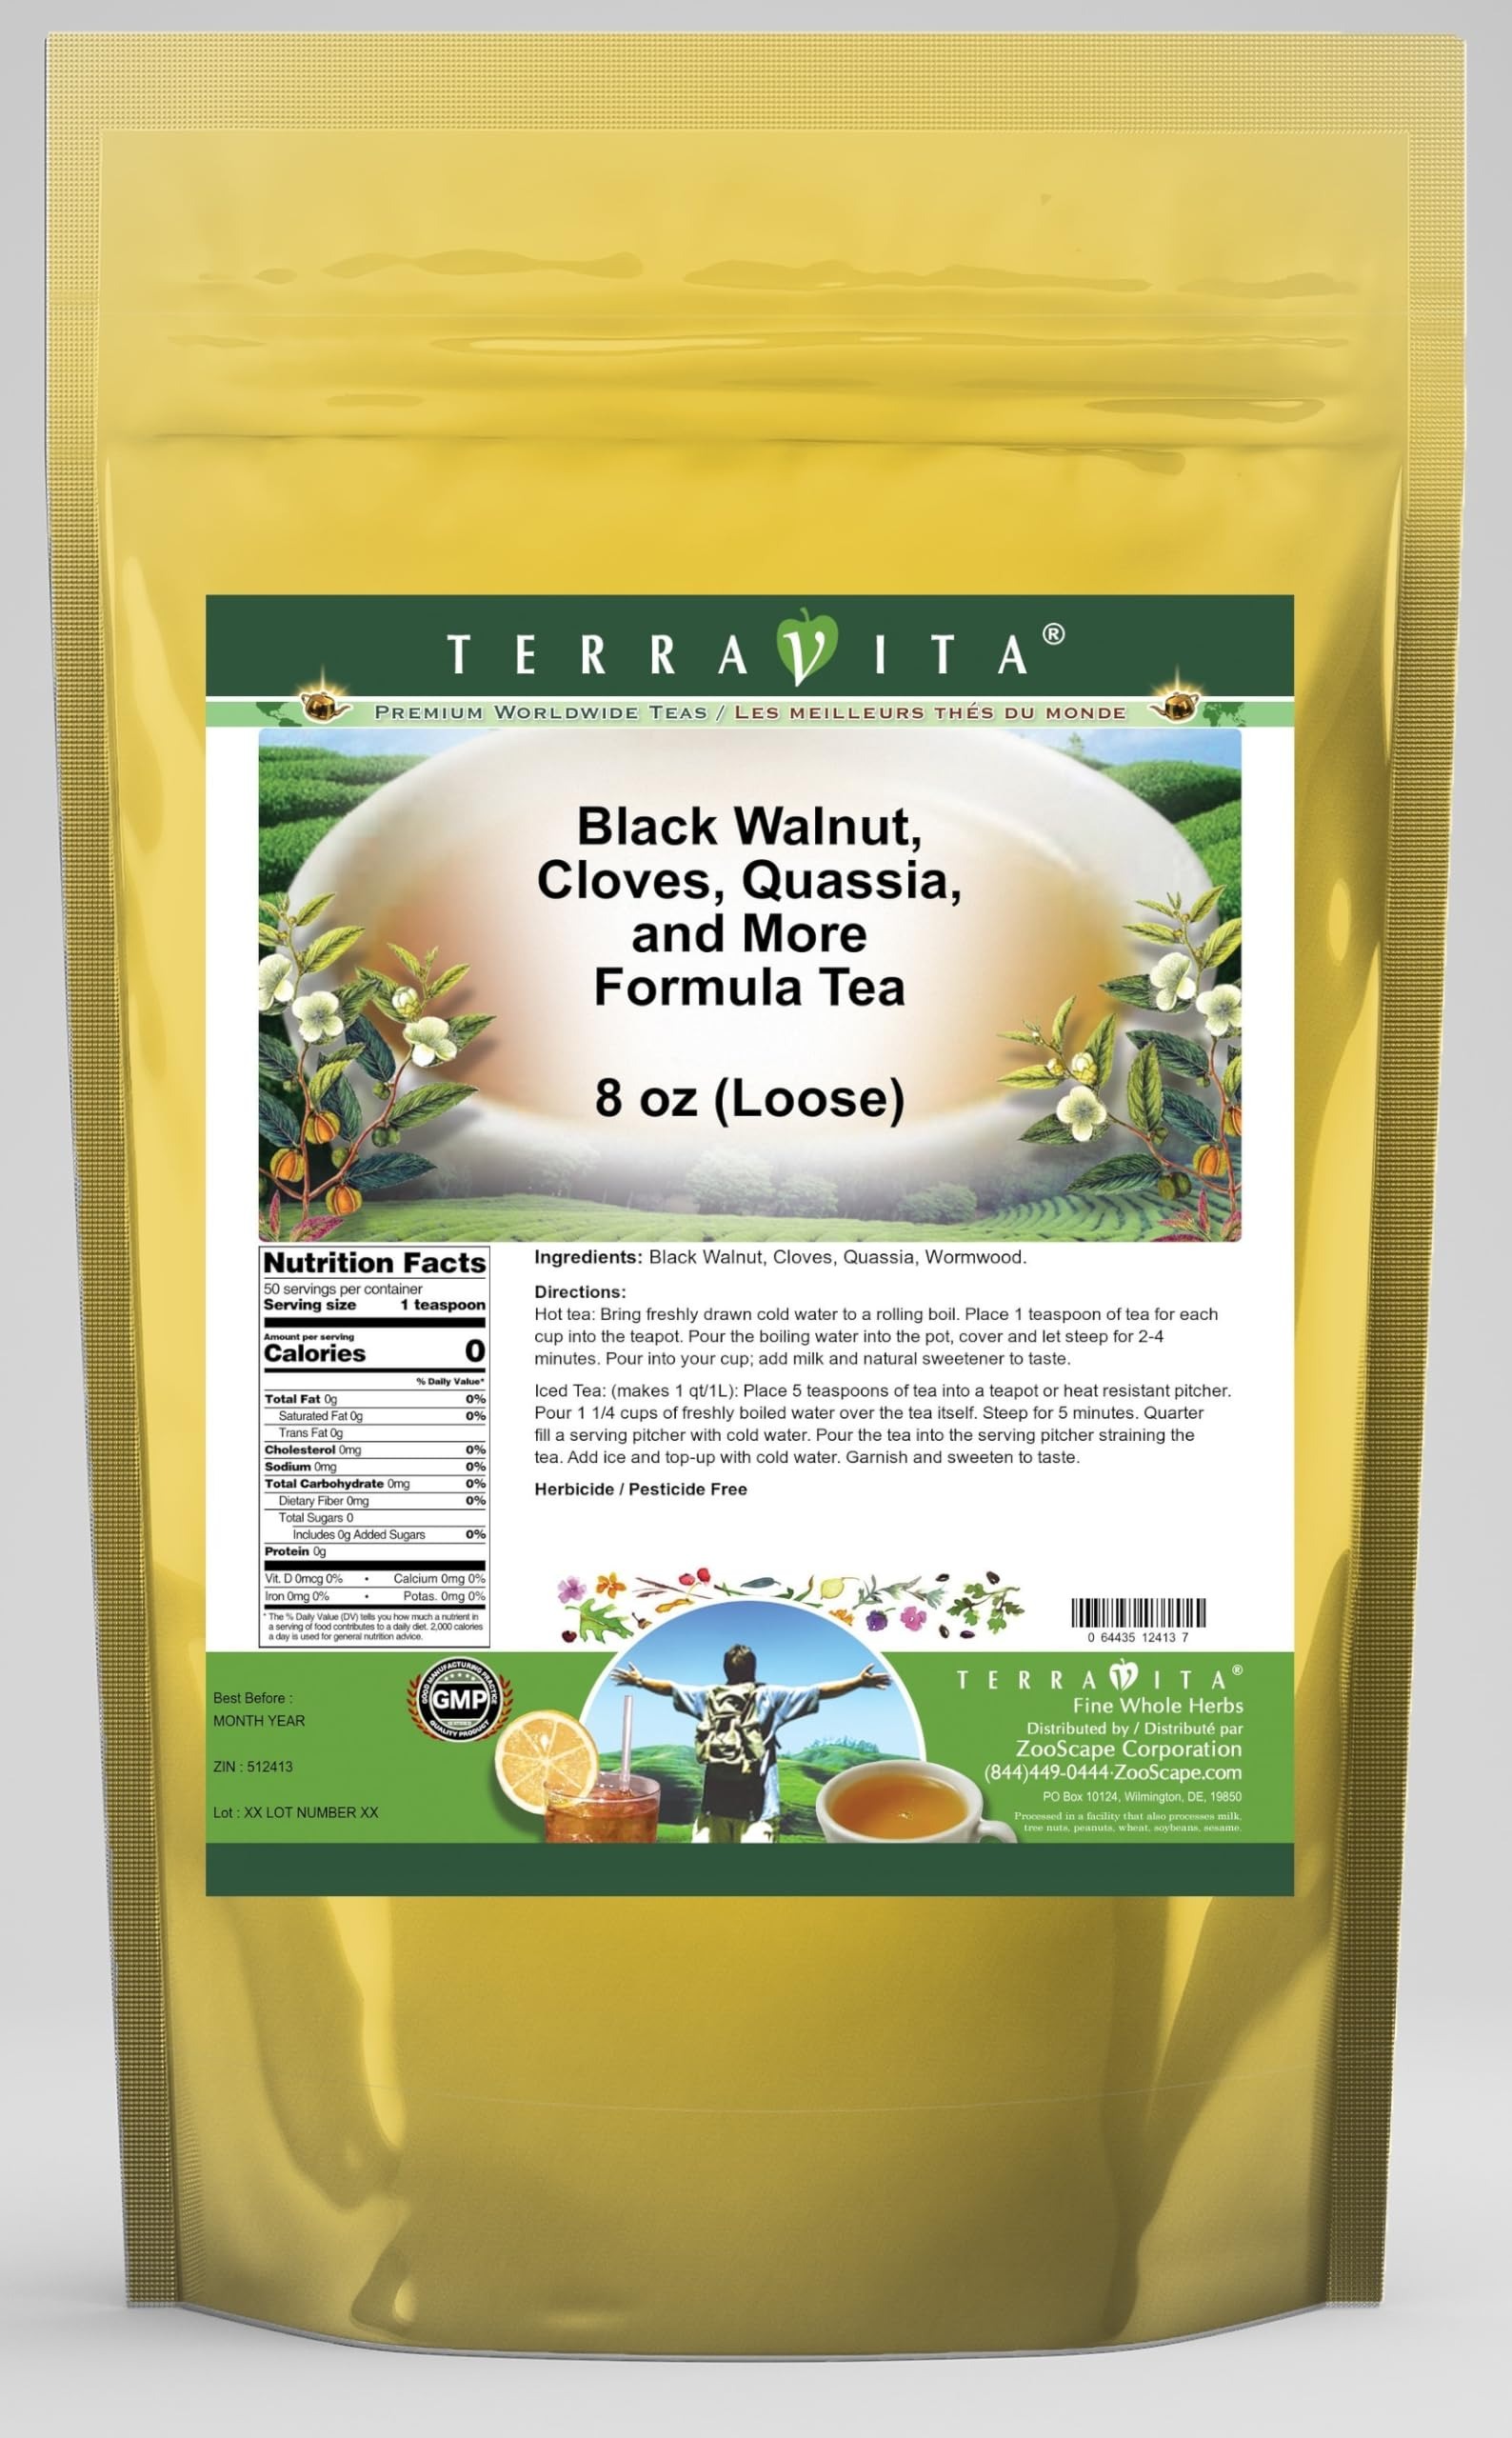
Item Name: Black Walnut, Cloves, Quassia, and More Formula Tea (Loose) (8 oz, ZIN: 512413)
Bullet Point 1: Black Walnut, Cloves, Quassia, and More Formula Tea (Loose) (8 oz, ZIN: 512413)
Bullet Point 2: No fillers.
Bullet Point 3: Manufacturer: TerraVita
Bullet Point 4: Size: 8 oz
Bullet Point 5: Loose Leaf Herbal Tea - Packed in a convenient upright pouch!
Product Description: Black Walnut, Cloves, Quassia, and More Formula Tea (Loose) (8 oz, ZIN: 512413)<BR><BR>Packaged in the United States in a GMP certified facility (Good Manufacturing Practice).<BR><BR>No fillers.<BR><BR>Manufacturer: TerraVita<BR><BR>Size: 8 oz<BR><BR>Loose Leaf Herbal Tea - Packed in a convenient upright pouch!<BR><BR>Ingredients: Black Walnut, Cloves, Quassia, Wormwood
Value: 8.0
Unit: Ounce

Price: 34.22